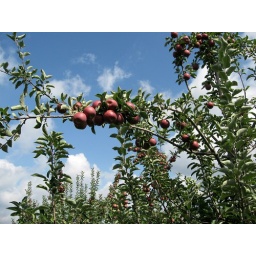
83 apples against clouds